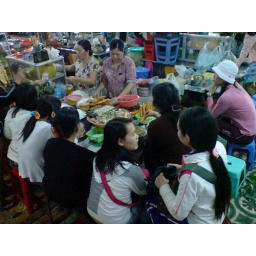
,,, here are all the woman after shopping in the market ,,, the man sitting in the cafe ! Vietnam, December 2008